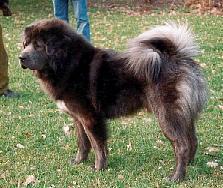
Tibetan_mastiff